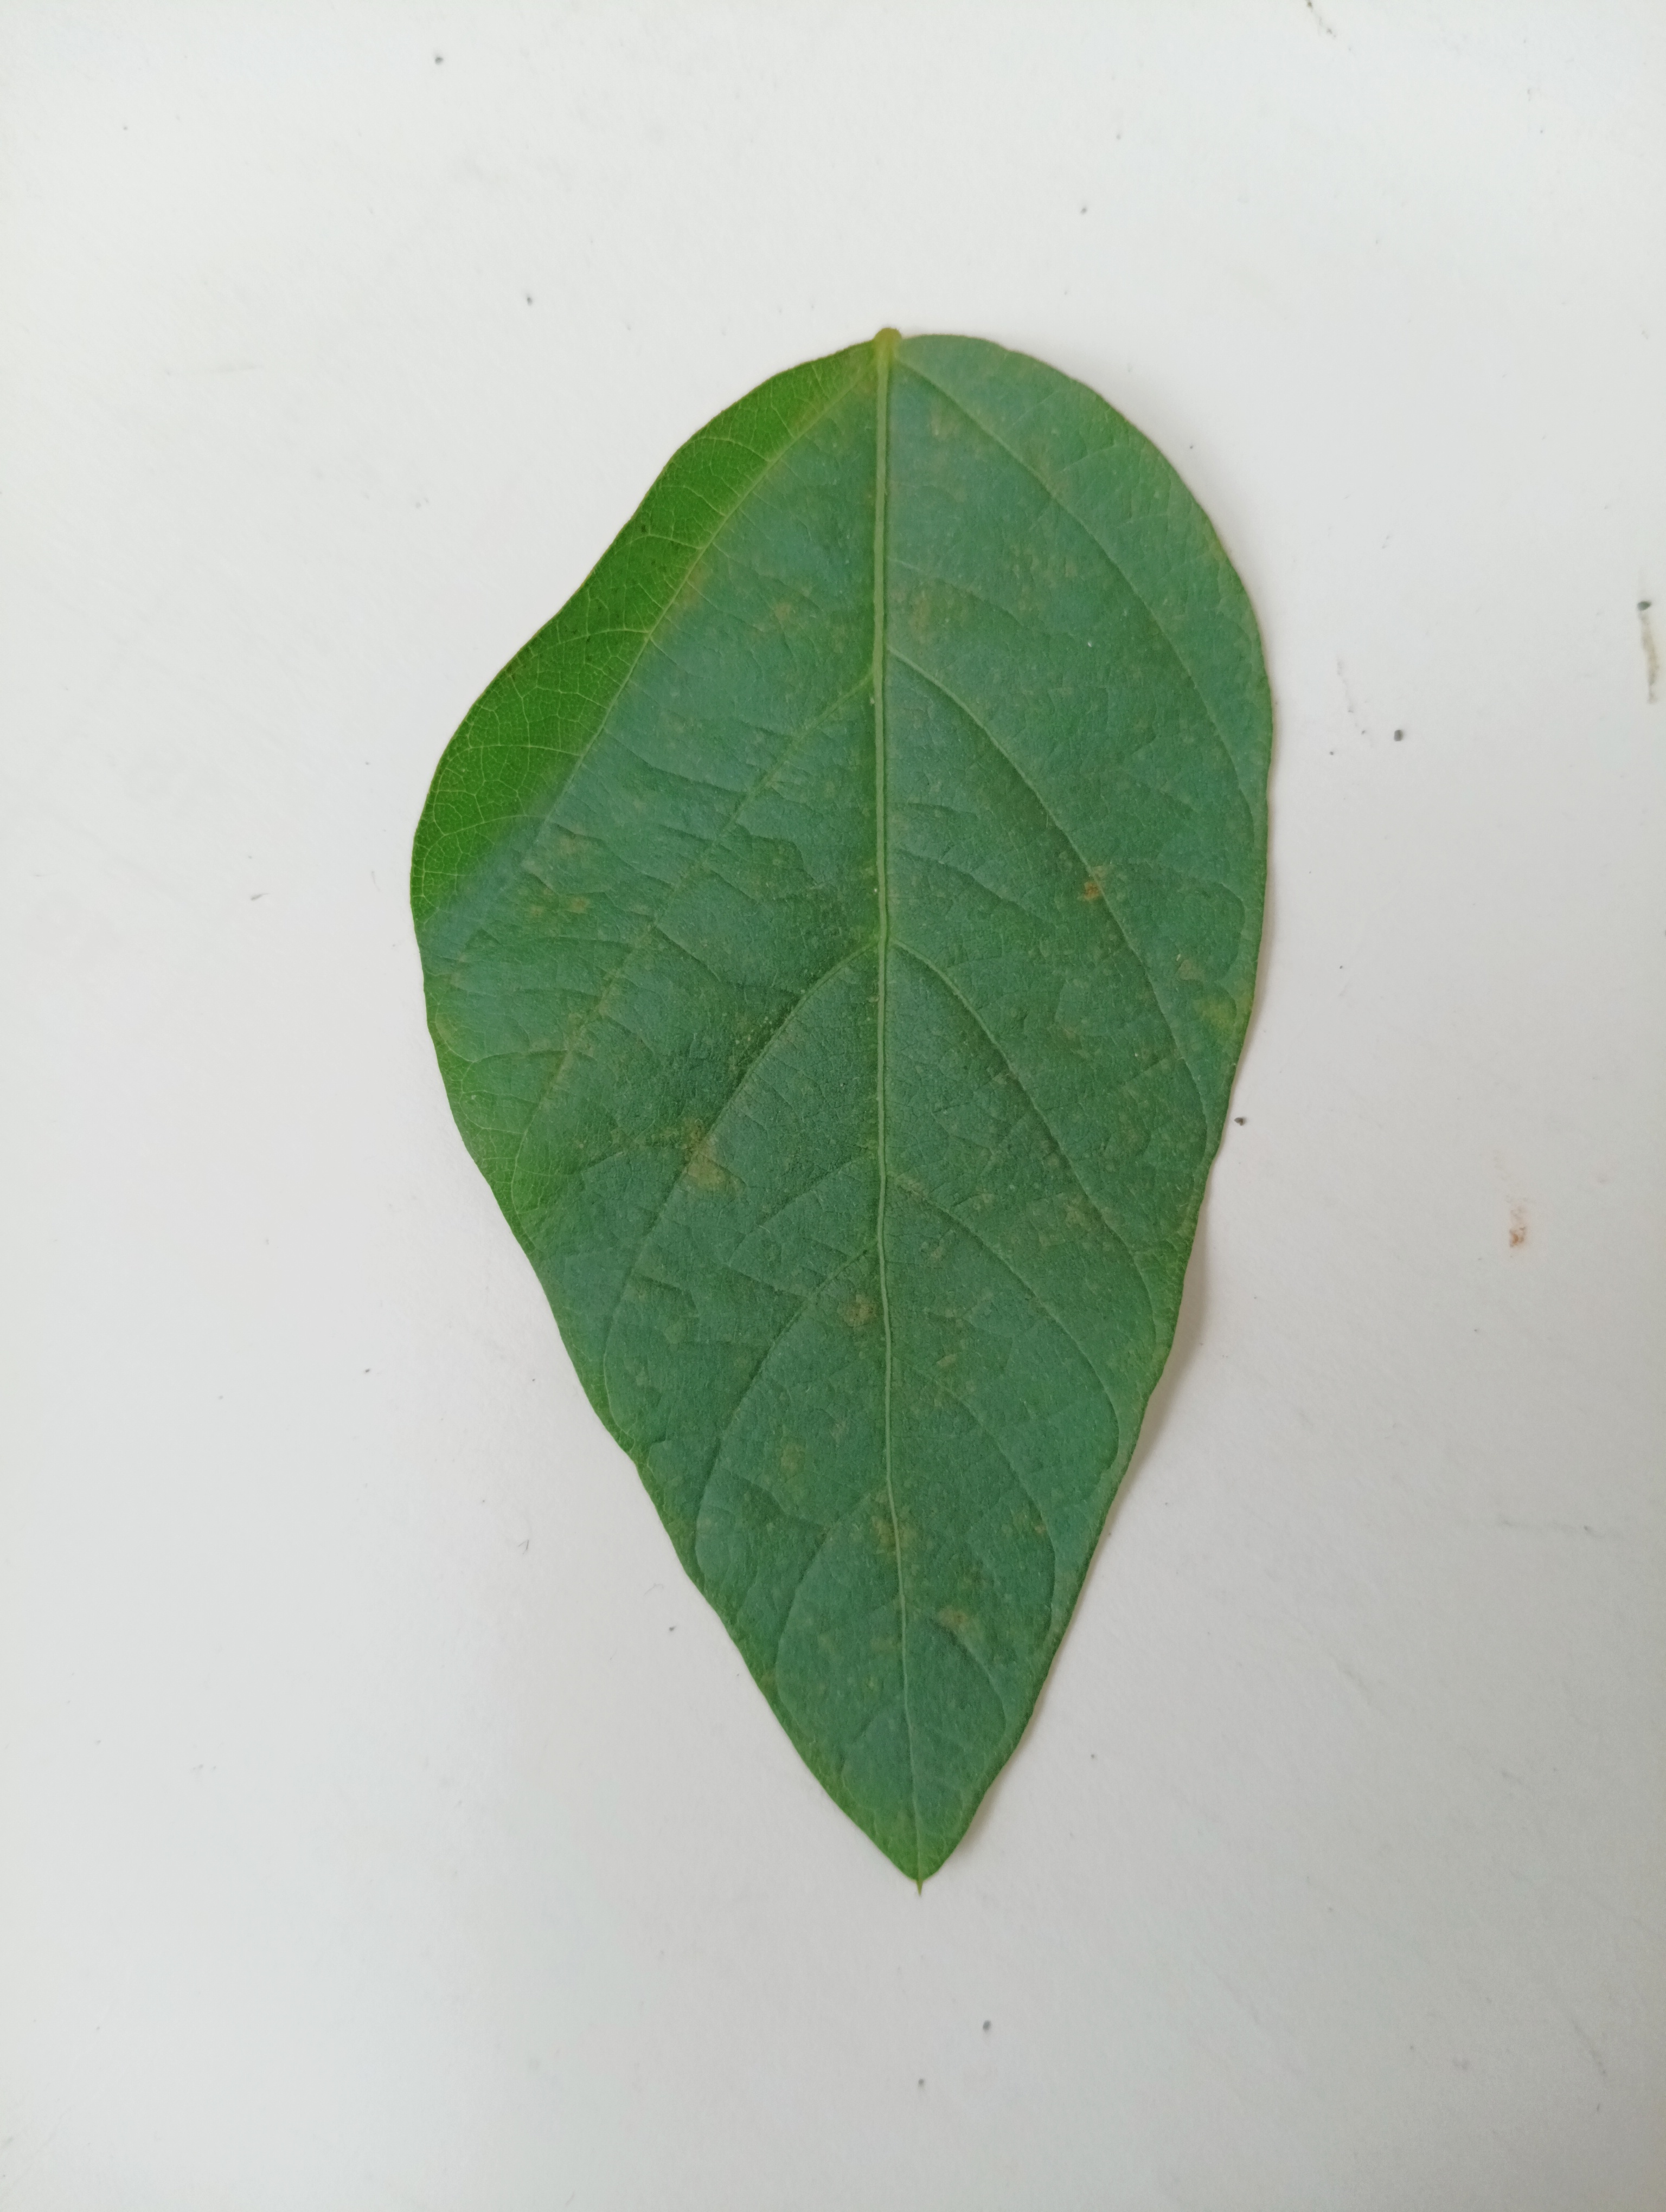
Label: Healthy